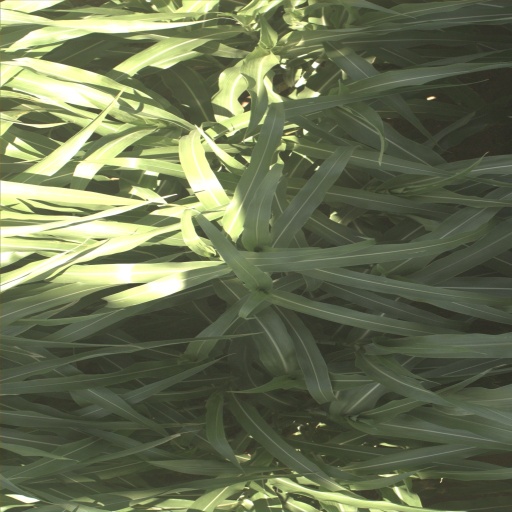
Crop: sorghum